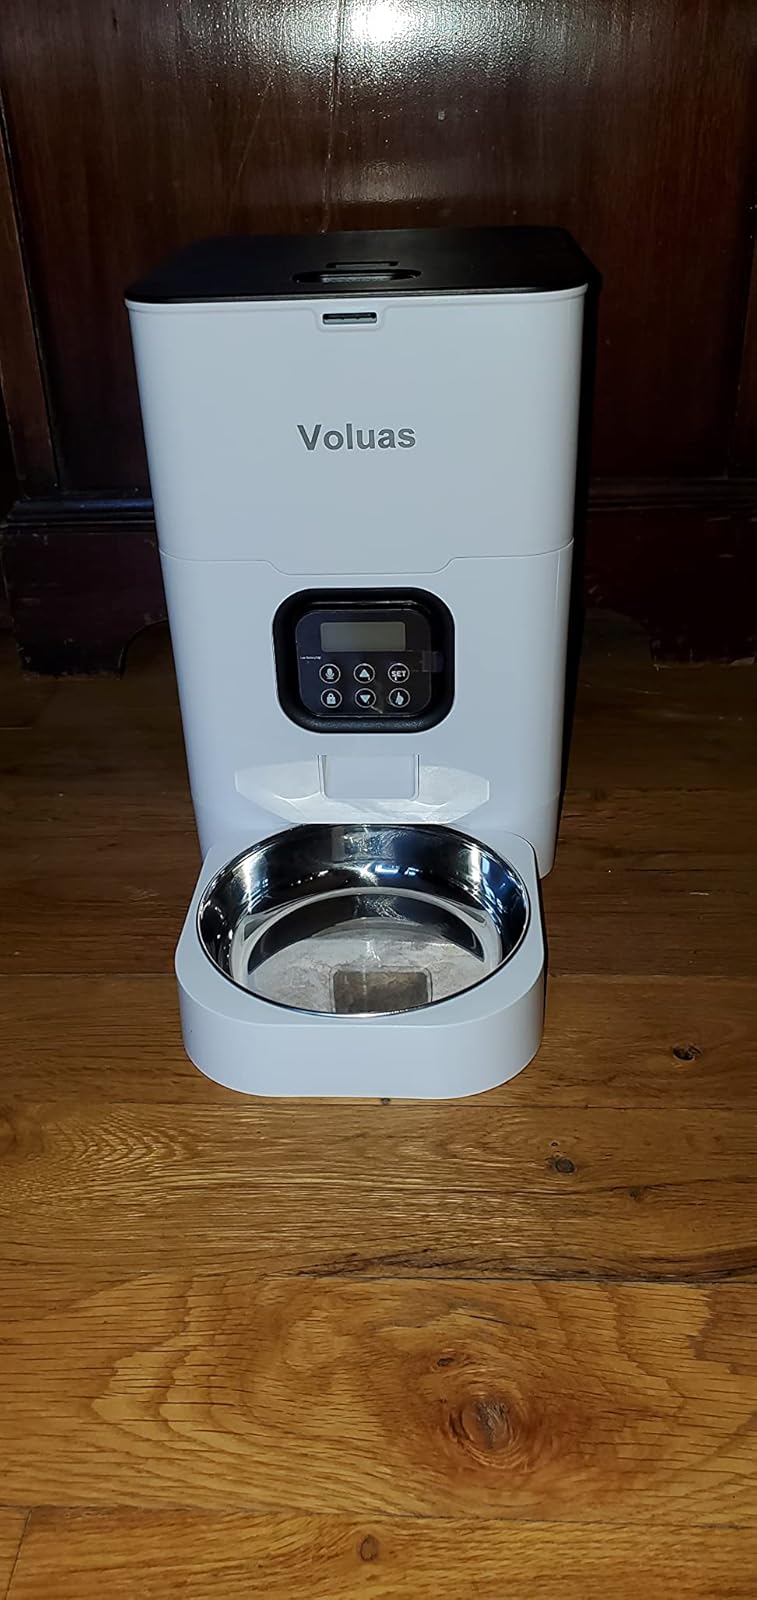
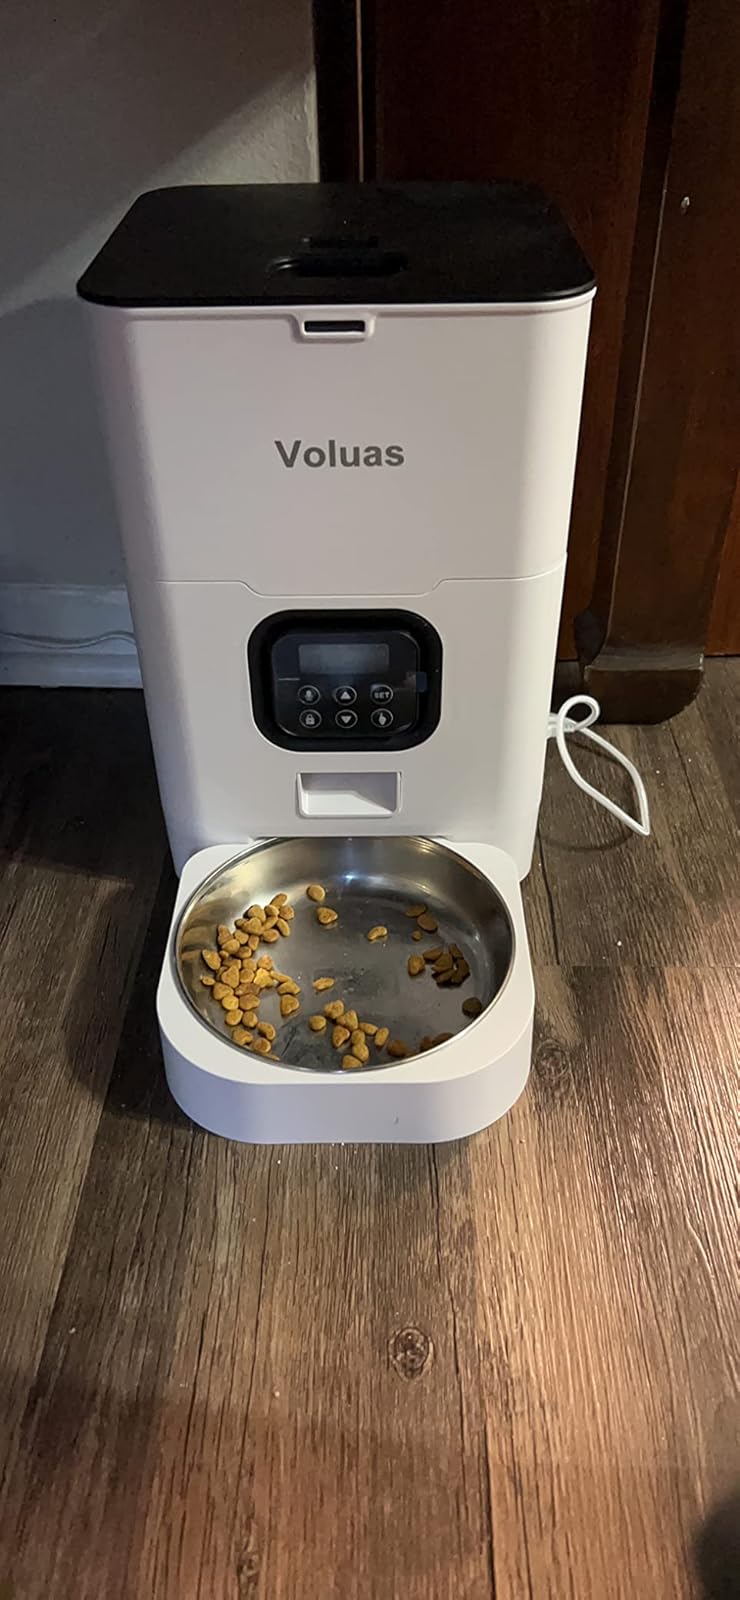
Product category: items_feeder
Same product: yes